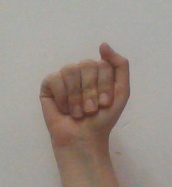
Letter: saad